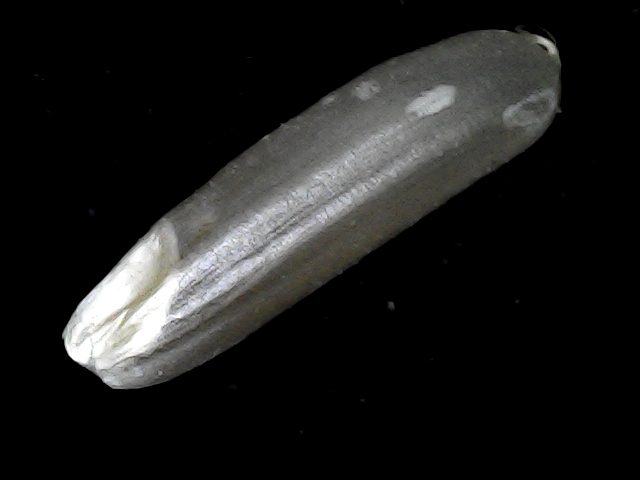
Rice variety: BD70